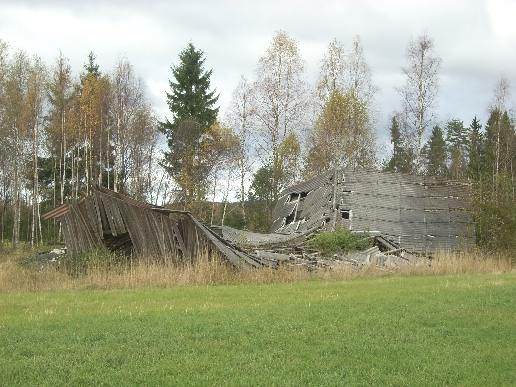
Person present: No